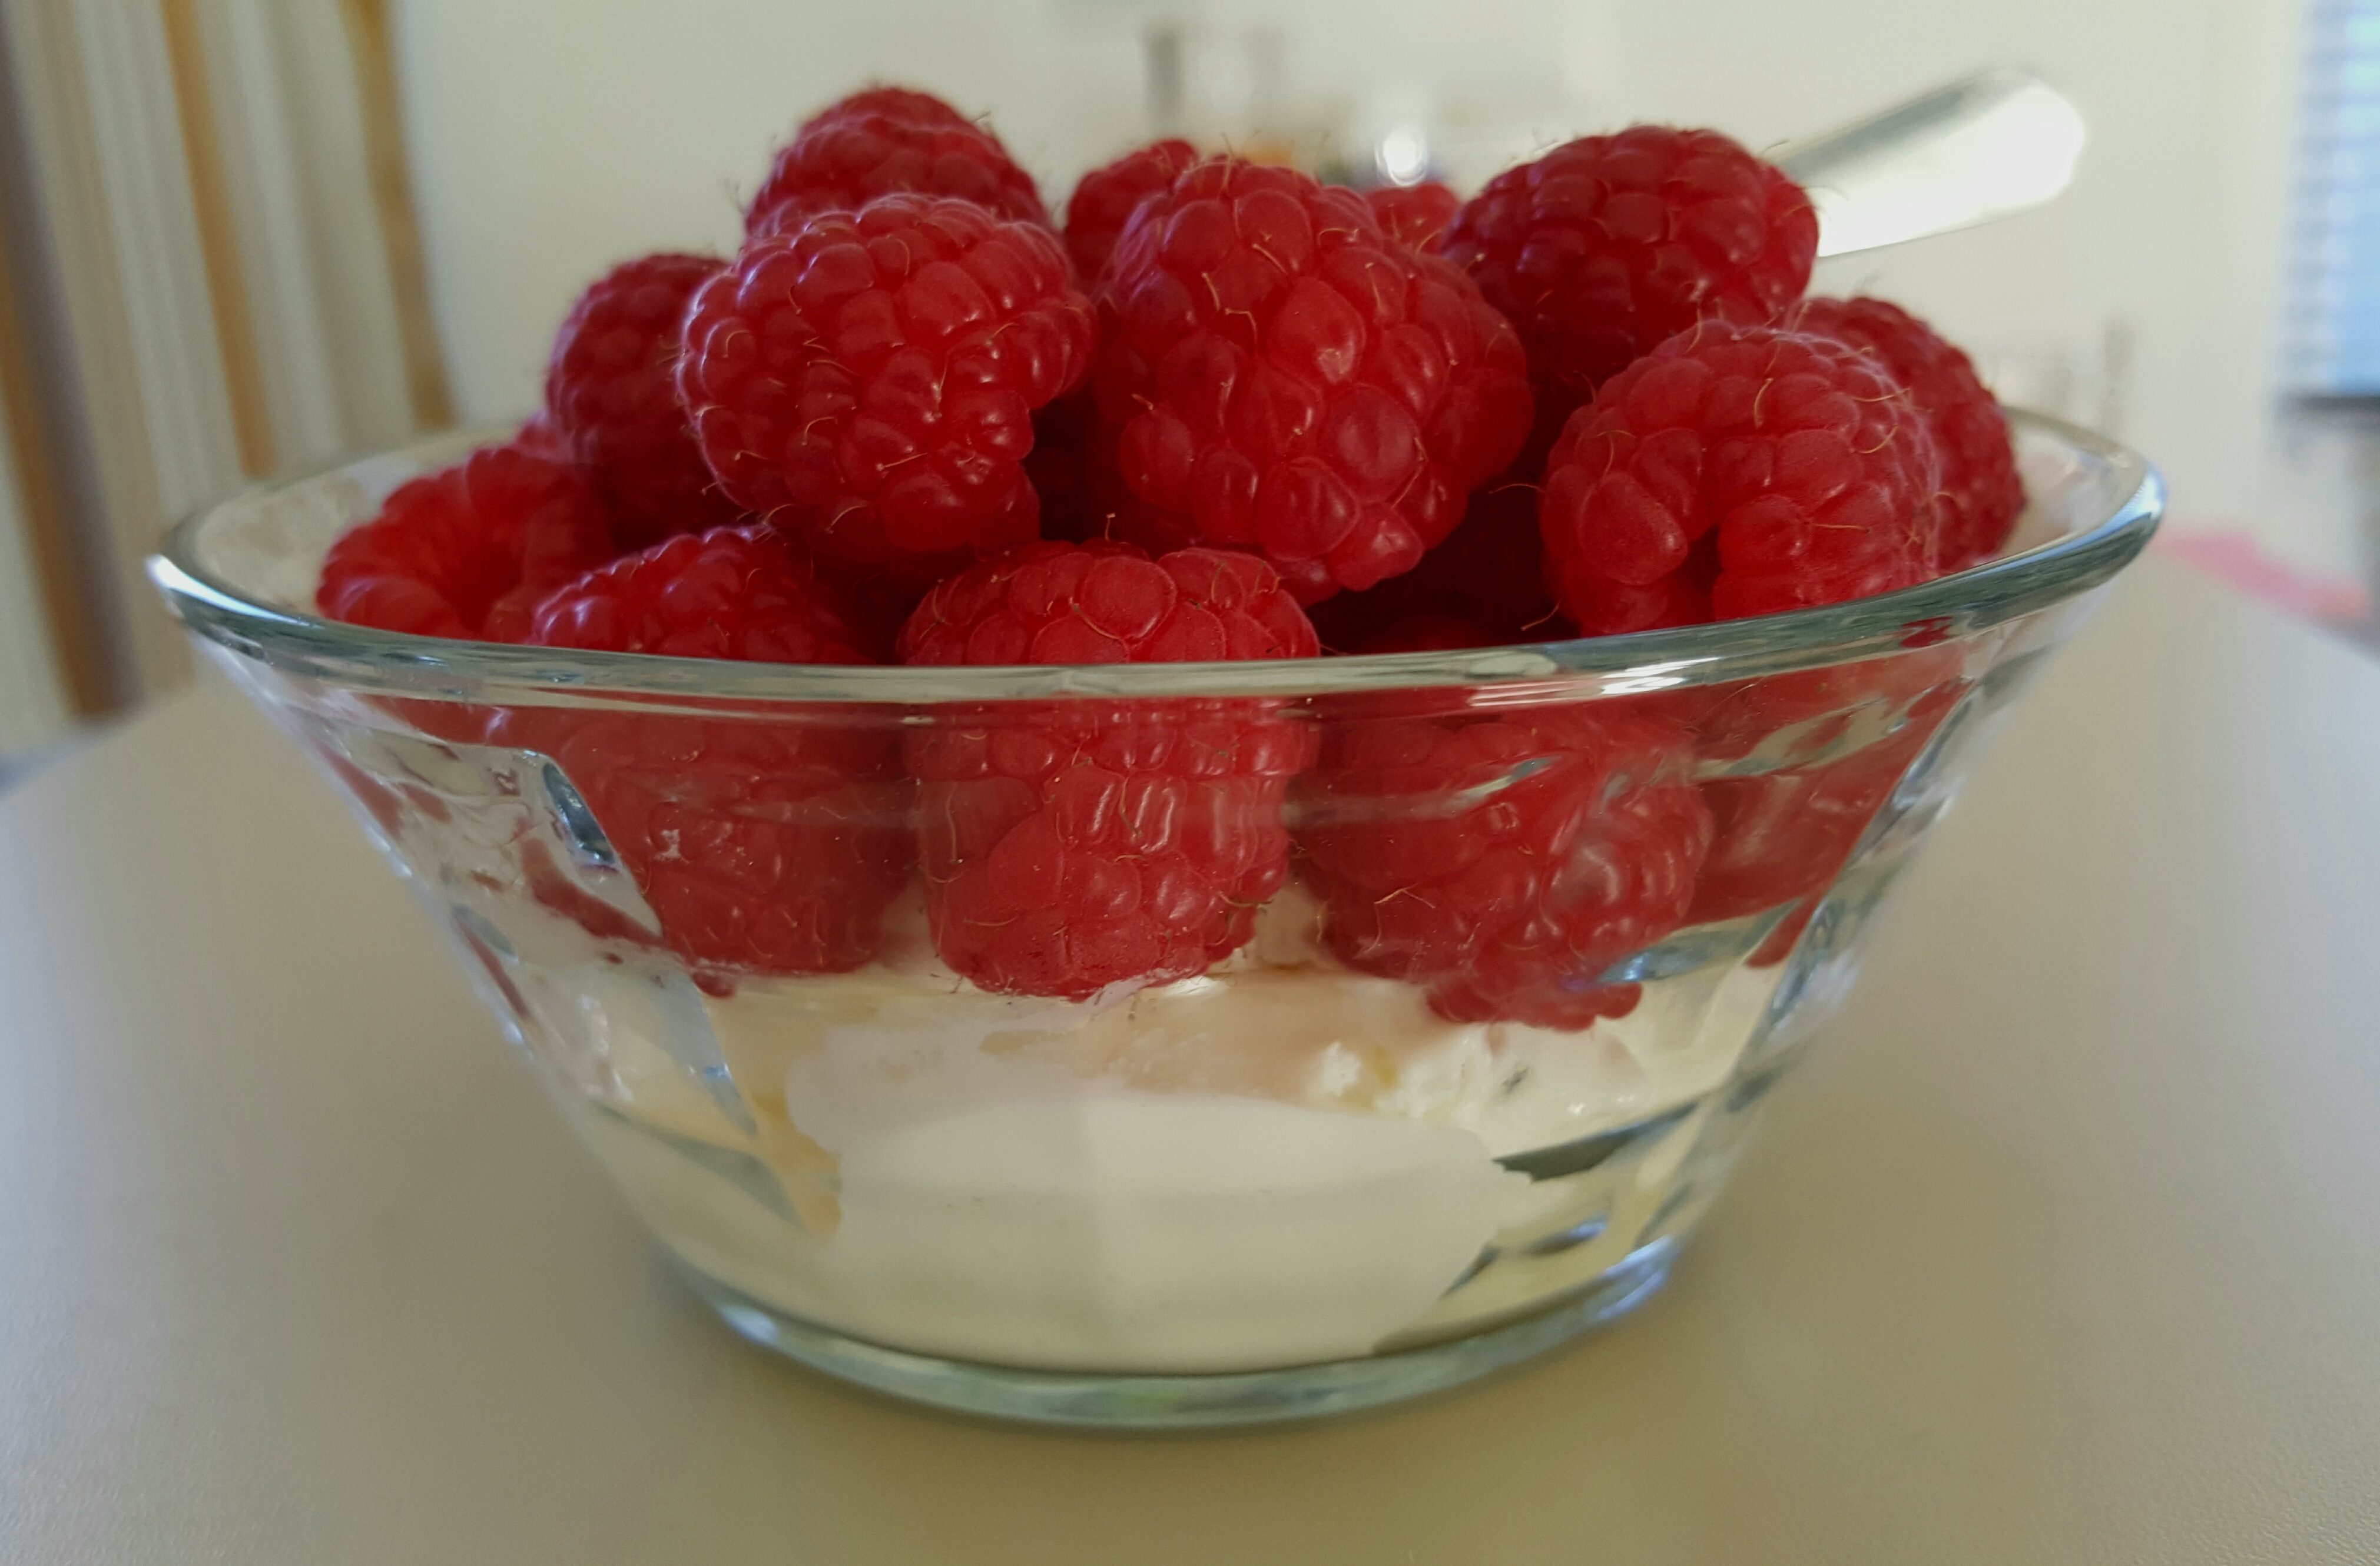
cold, plant, raspberry, fruit, berry, glass, summer, dish, meal, food, produce, breakfast, ice cream, dessert, cuisine, cream, delicious, dairy product, strawberry, sweet dish, whipped cream, strawberries, enjoy, benefit from, lick, ice cream sundae, vanilla ice cream, frozen yogurt, frutti di bosco